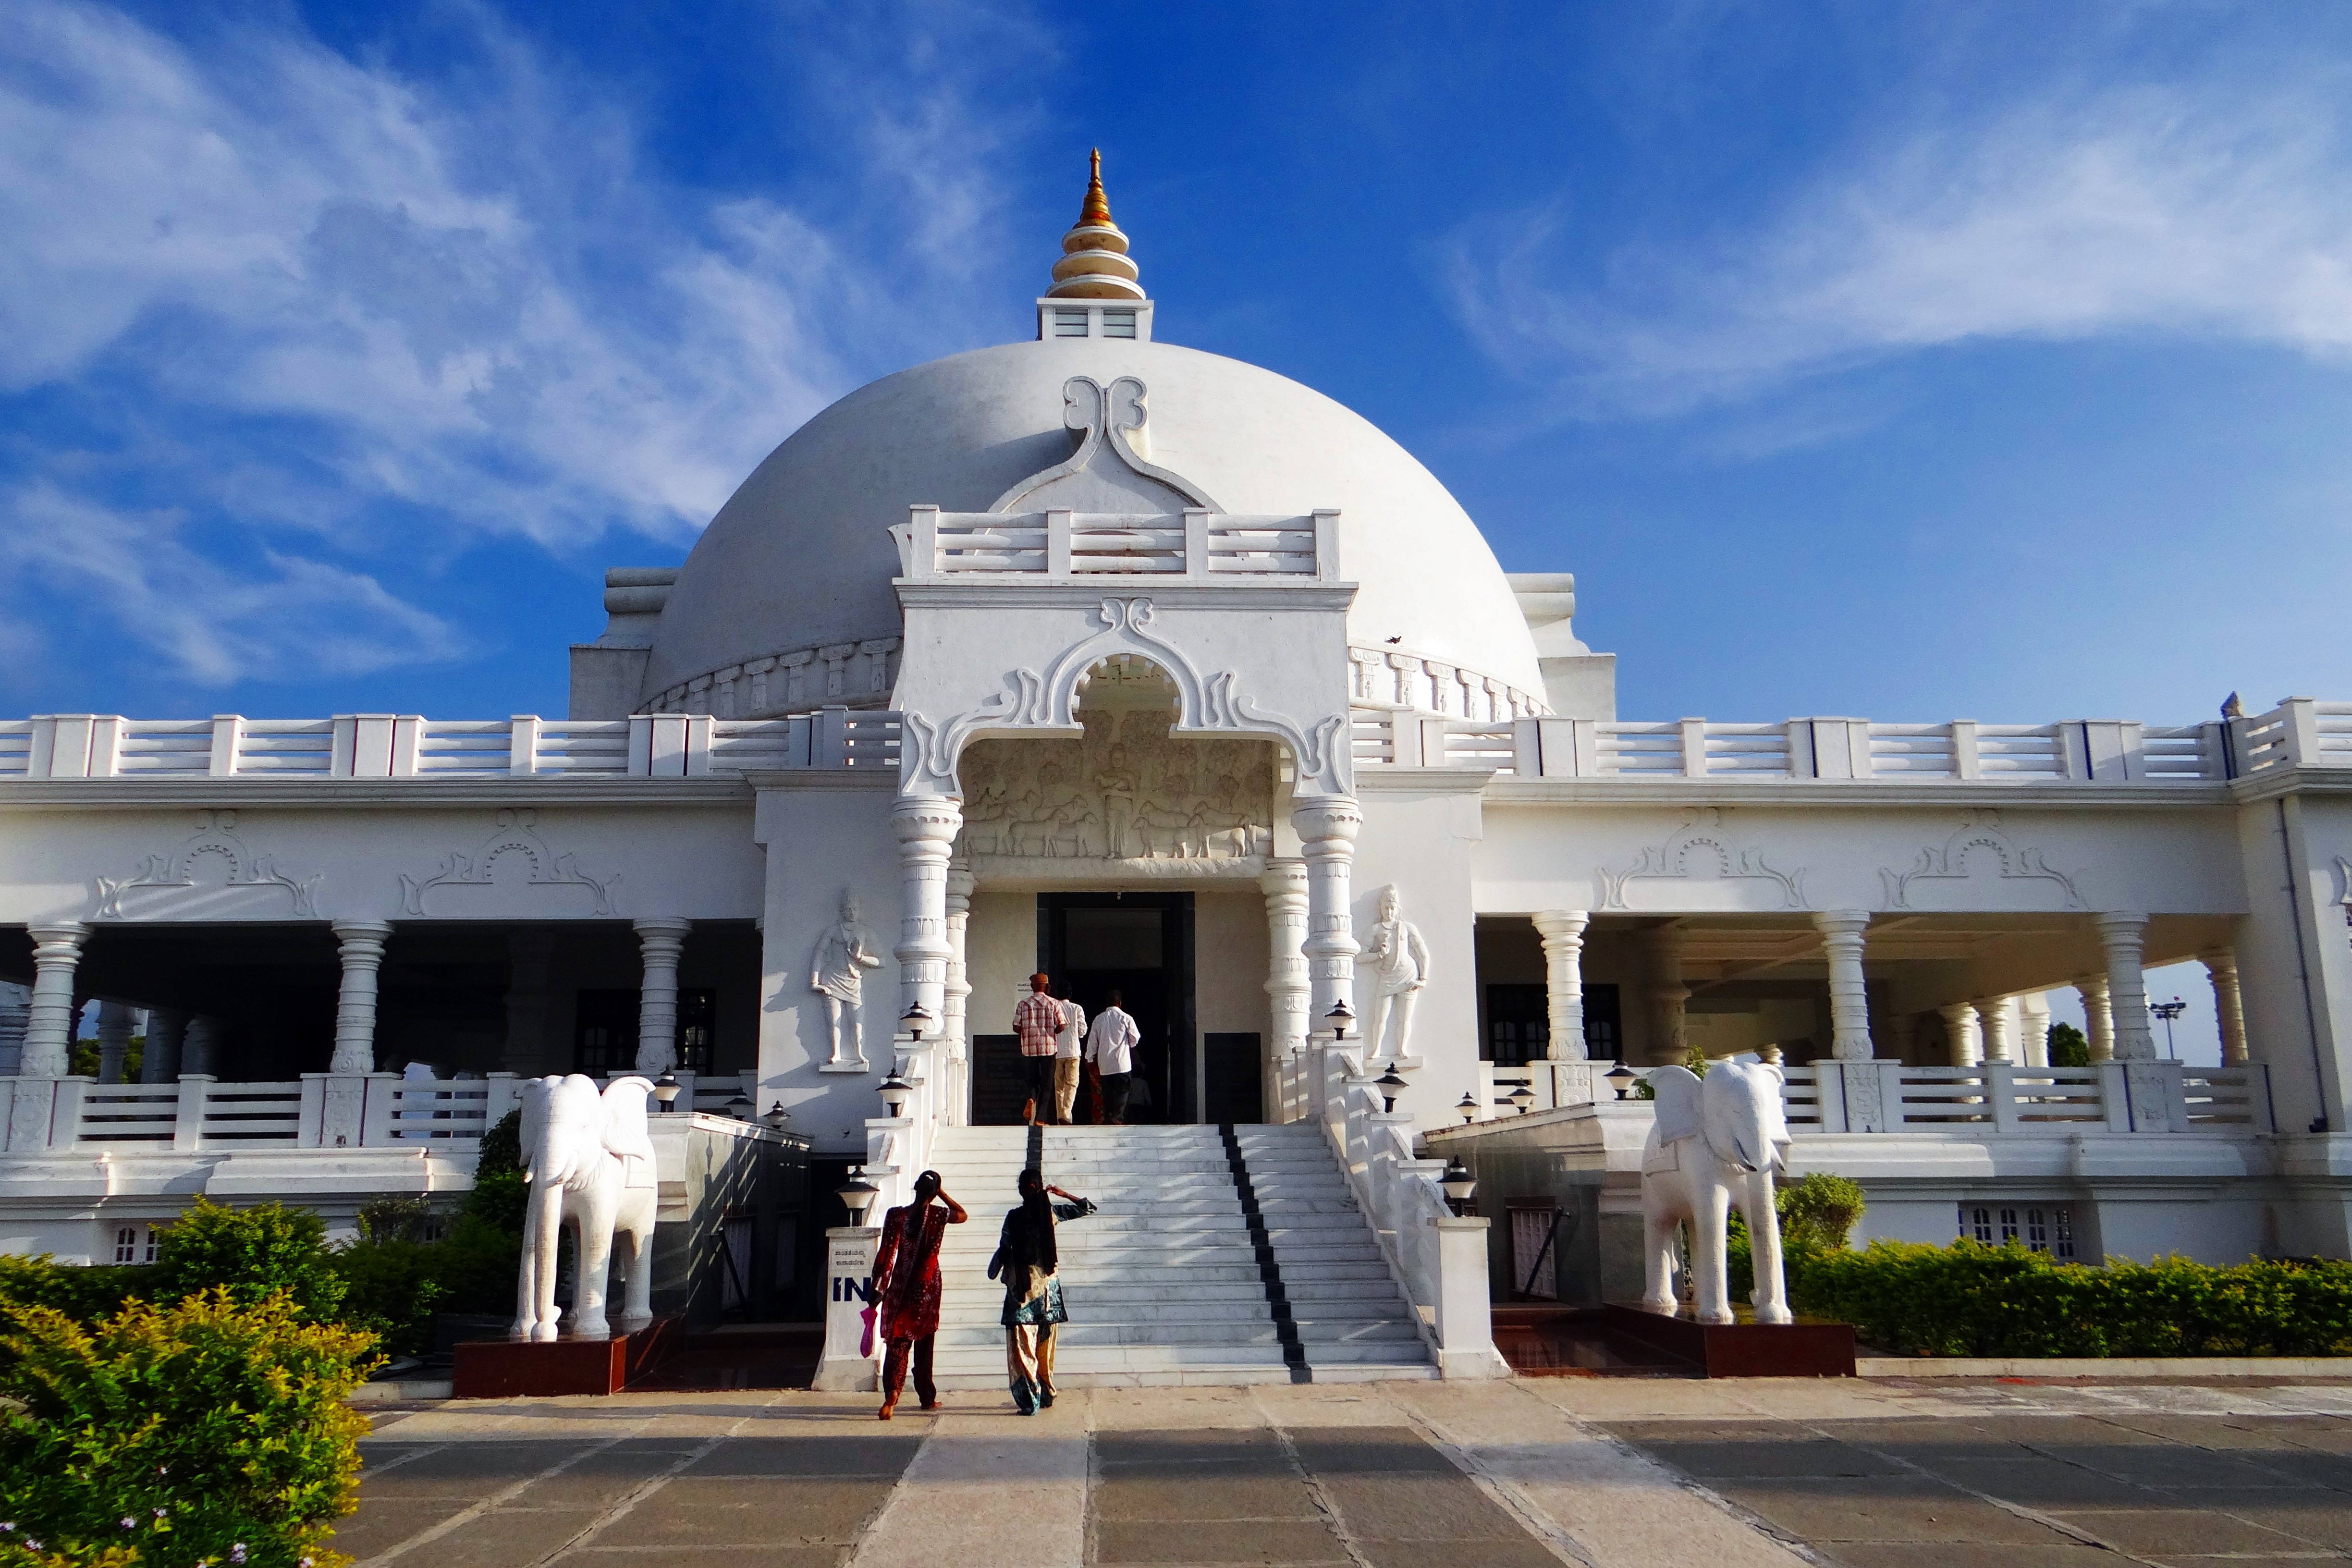
architecture, structure, building, palace, old, city, vacation, landmark, facade, historic, tourism, place of worship, weathered, design, temple, mosque, india, dome, estate, aged, karnataka, architecture design, buddha vihar, gulbarga